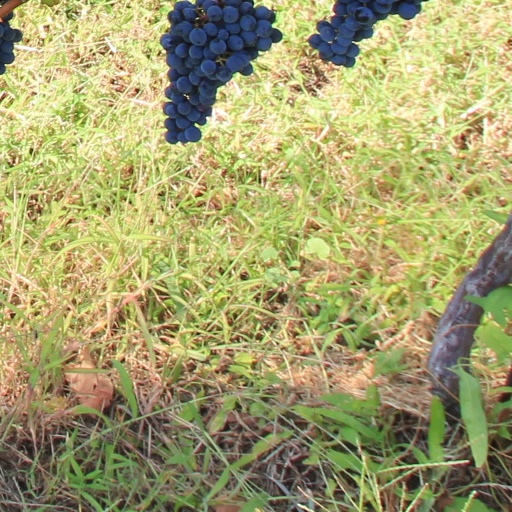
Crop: grape